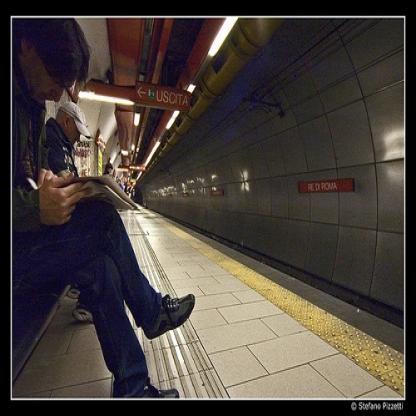
Scene: Indoor